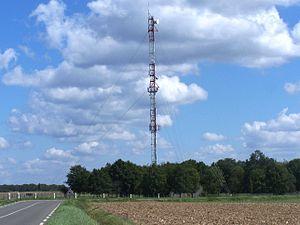
Les Alluets-le-Roi est une commune française située dans le département des Yvelines en région Île-de-France.